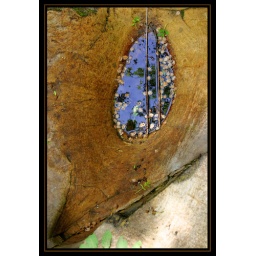
Small pool in weathered stone next to the Gelt river near Brampton.